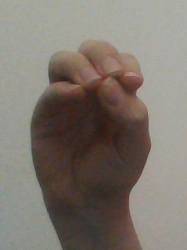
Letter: ha